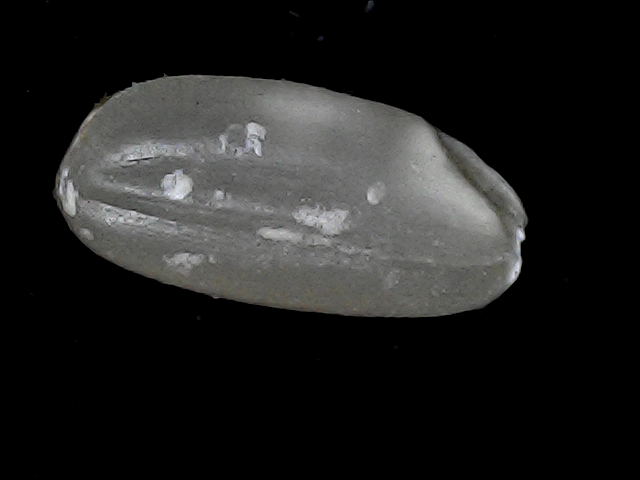
Rice variety: BD52